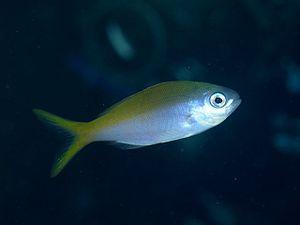
Les lutjanidés forment une famille de poissons téléostéens, regroupant une quinzaine de genres répartis en quatre sous-familles. De nombreuses espèces appartenant à plusieurs genres de cette famille portent le nom vernaculaire de vivaneau ; en anglais, ils constituent le groupe dénommé snappers.